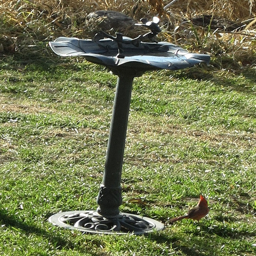
A bird near a birdbath in a yard.
A bird house perched in a grassy backyard.
A metal birdbath is on the grass and a bird is next to it
A bird looks up at an ornate birdbath.
 bird bath sits vacant as a bird stands on the ground.